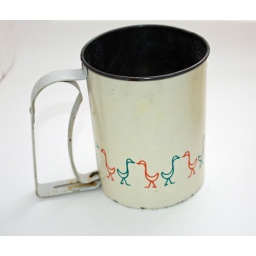
Great Vintage 50s sifter! It is cream colored with blue and red ducks around bottom of sifter.